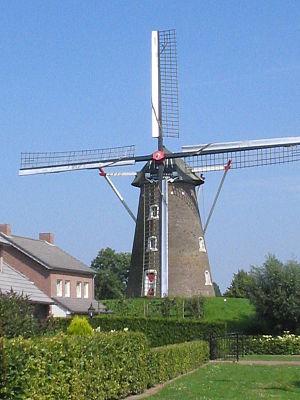
Lith est une ancienne commune des Pays-Bas au nord de la province du Brabant-Septentrional. Le chef-lieu de la commune était le village de Lith. Au 1ᵉʳ janvier 2007, la commune comptait 6 716 habitants, dont 3 038 dans le chef-lieu Lith.
Cet article recense les moulins à vent de la province de Brabant-Septentrional, aux Pays-Bas.